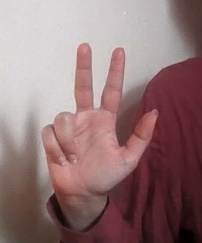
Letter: al